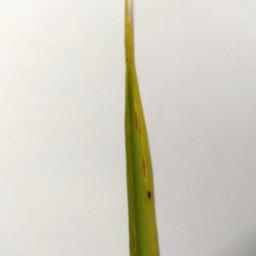
Label: Rice___Brown_Spot